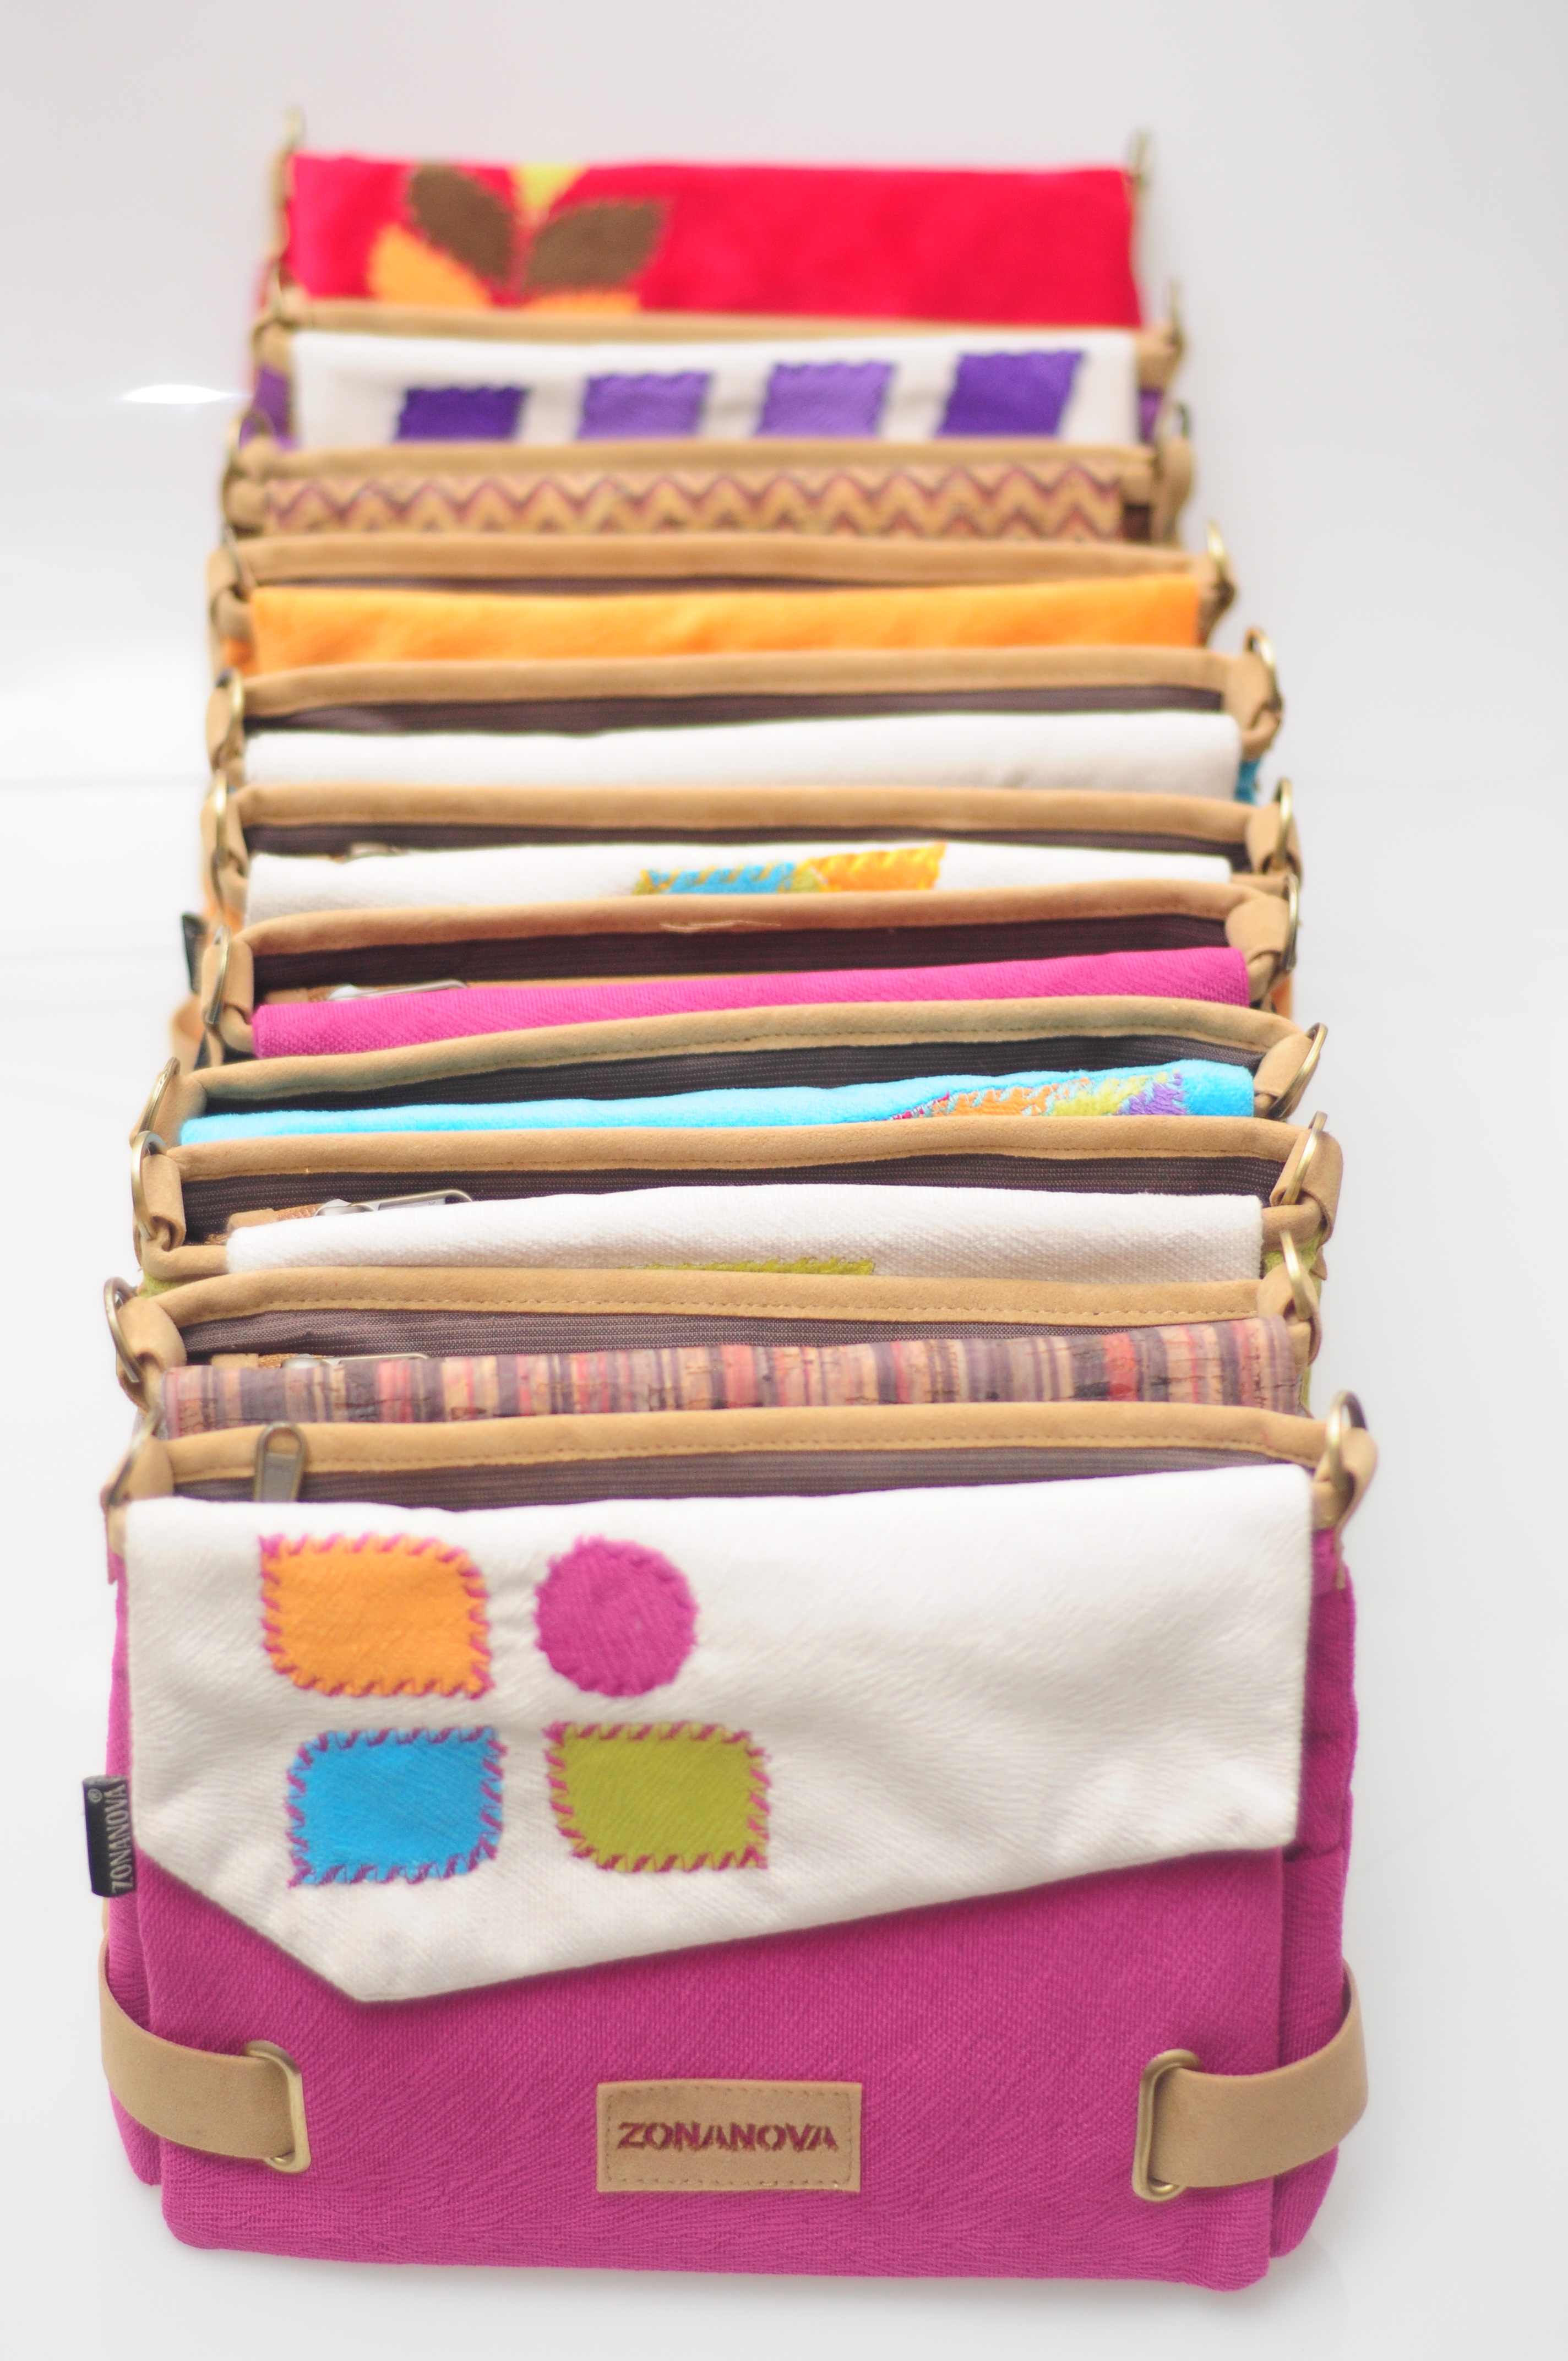
bag, pink, handbag, wallet, magenta, smallbag, clucths, fashion accessory, coin purse